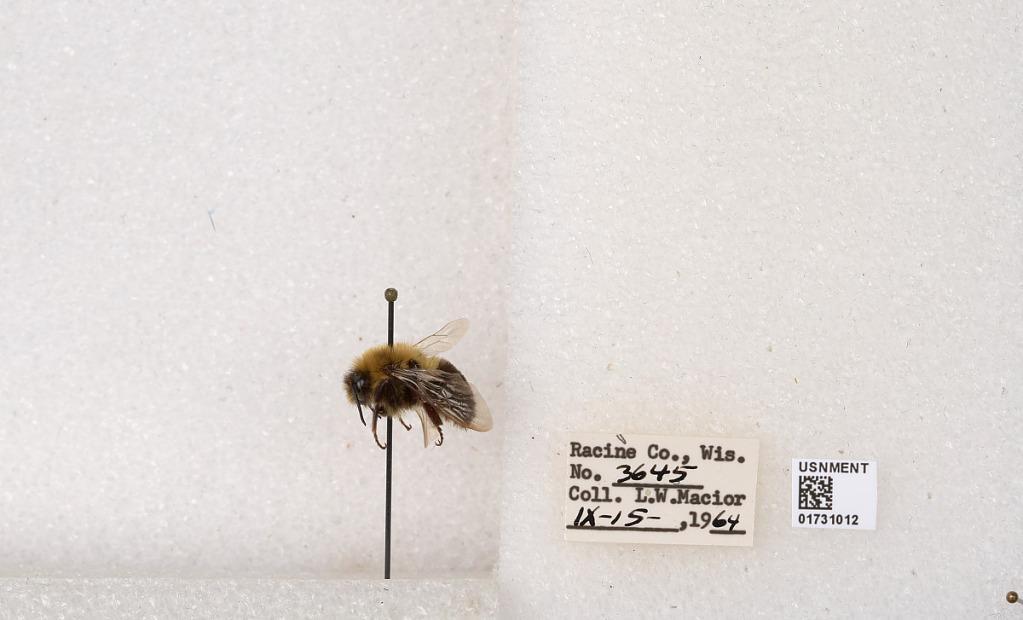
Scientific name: Bombus impatiens Cresson
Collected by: L. Macior
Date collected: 1964-9-15
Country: United States
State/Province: Wisconsin
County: Racine
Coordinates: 42.7299, -87.8123